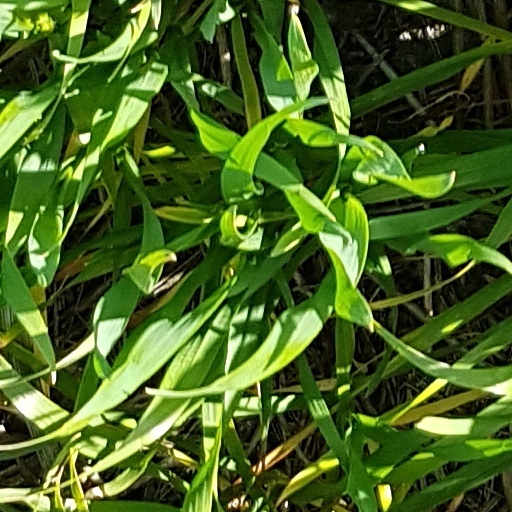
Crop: wheat